Runglish

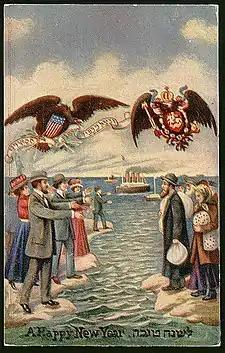
Russian immigration

The appearance of Runglish has been caused by a number of social, scientific and political factors from the 19th to 21st centuries.